Designated marksman

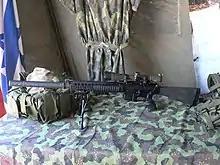
SR-25 rifle

A typical Australian Army fireteam of four soldiers will include a scout employing an F88S Austeyr (5.56 NATO) fitted with an enhanced optic device, usually either an ACOG or ELCAN C79. Additionally, 7.62 mm marksman rifles (SR-25s) are employed by the maneuver support teams in the platoon. However, HK417 rifles have been procured by the Army as a substitute for the F88S during operations in Afghanistan and possibly thereafter. The SASR also uses the Mk 14 EBR amongst its four-man infantry sections.